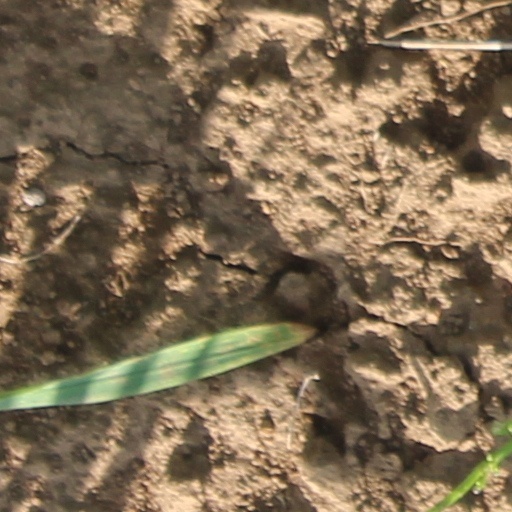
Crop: wheat